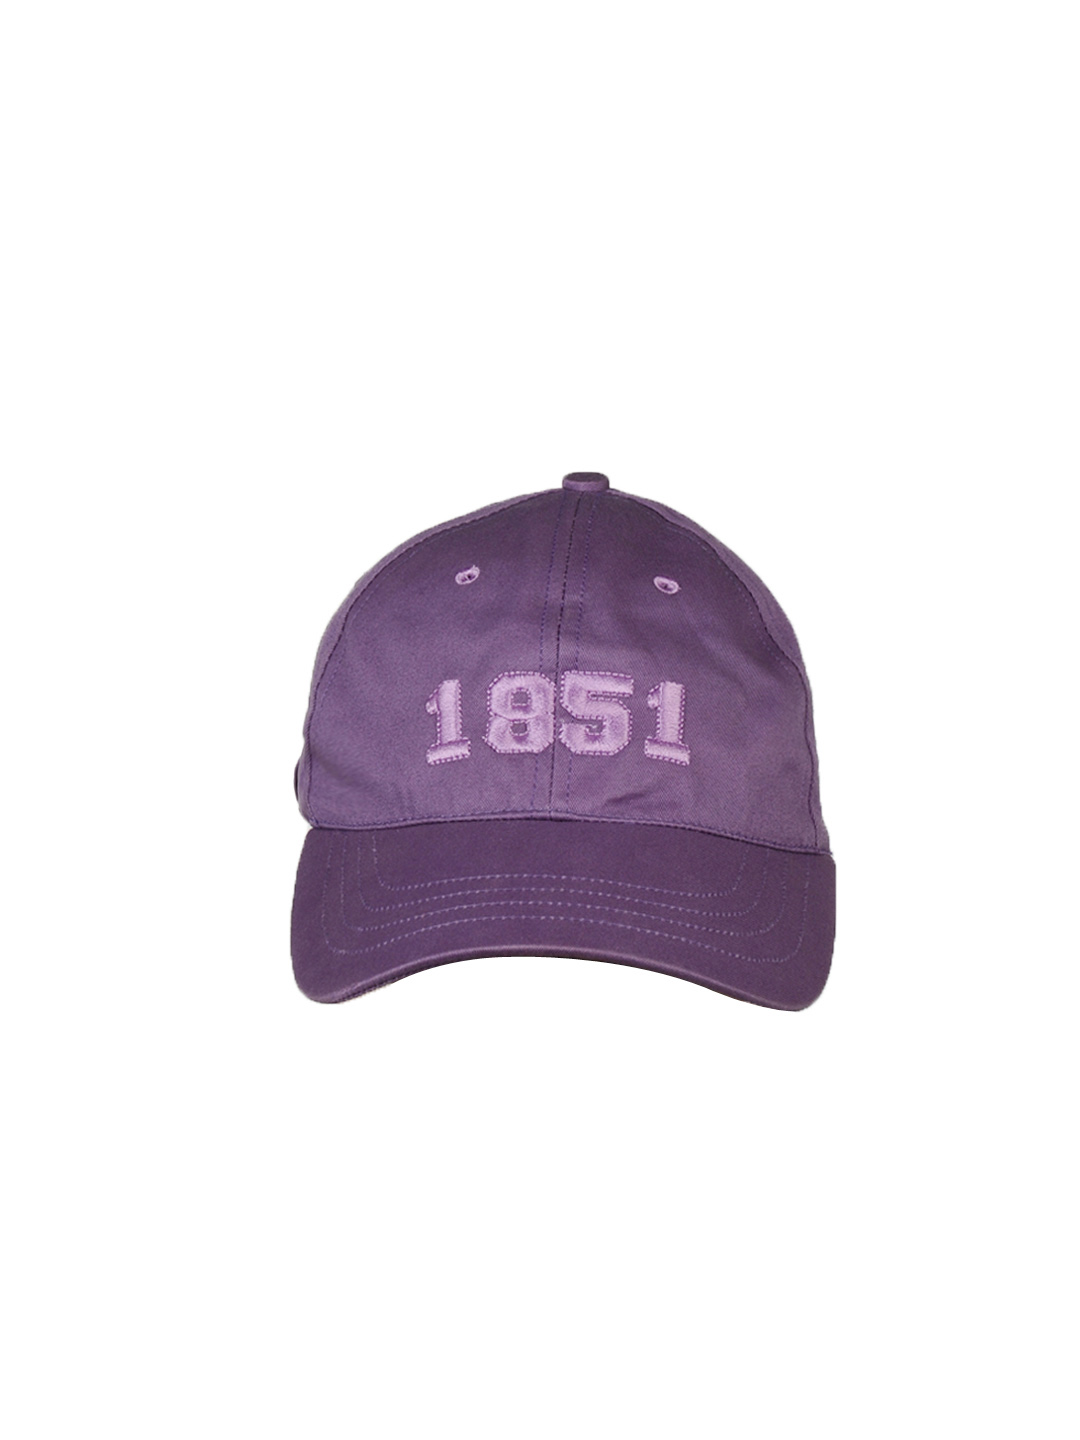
Arrow Men Purple Cap
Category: Accessories / Headwear / Caps
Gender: Men
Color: Purple
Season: Fall 2012
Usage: Casual